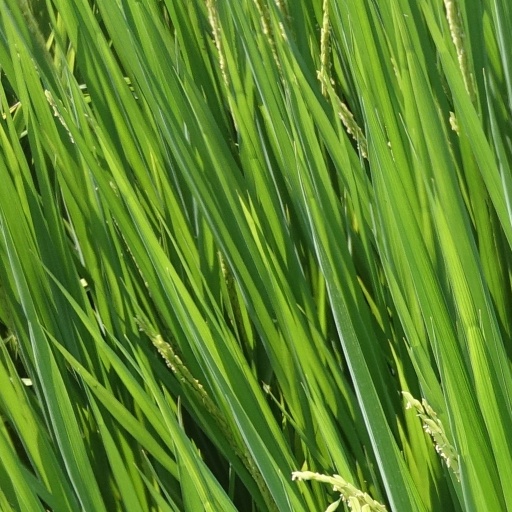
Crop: rice